Silver Lake, Los Angeles

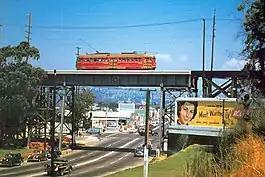
A Red Car crossing over Fletcher Drive c. 1955

Silver Lake is flanked on the northeast by Atwater Village and Elysian Valley, on the southeast by Echo Park, on the southwest by Westlake, on the west by East Hollywood and on the northwest by Los Feliz.